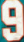
Number: 9